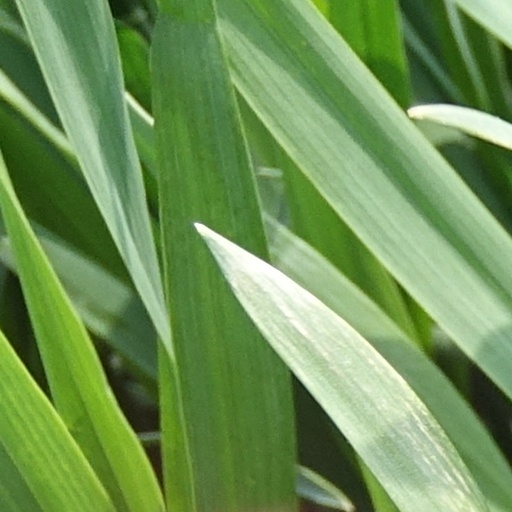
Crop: wheat